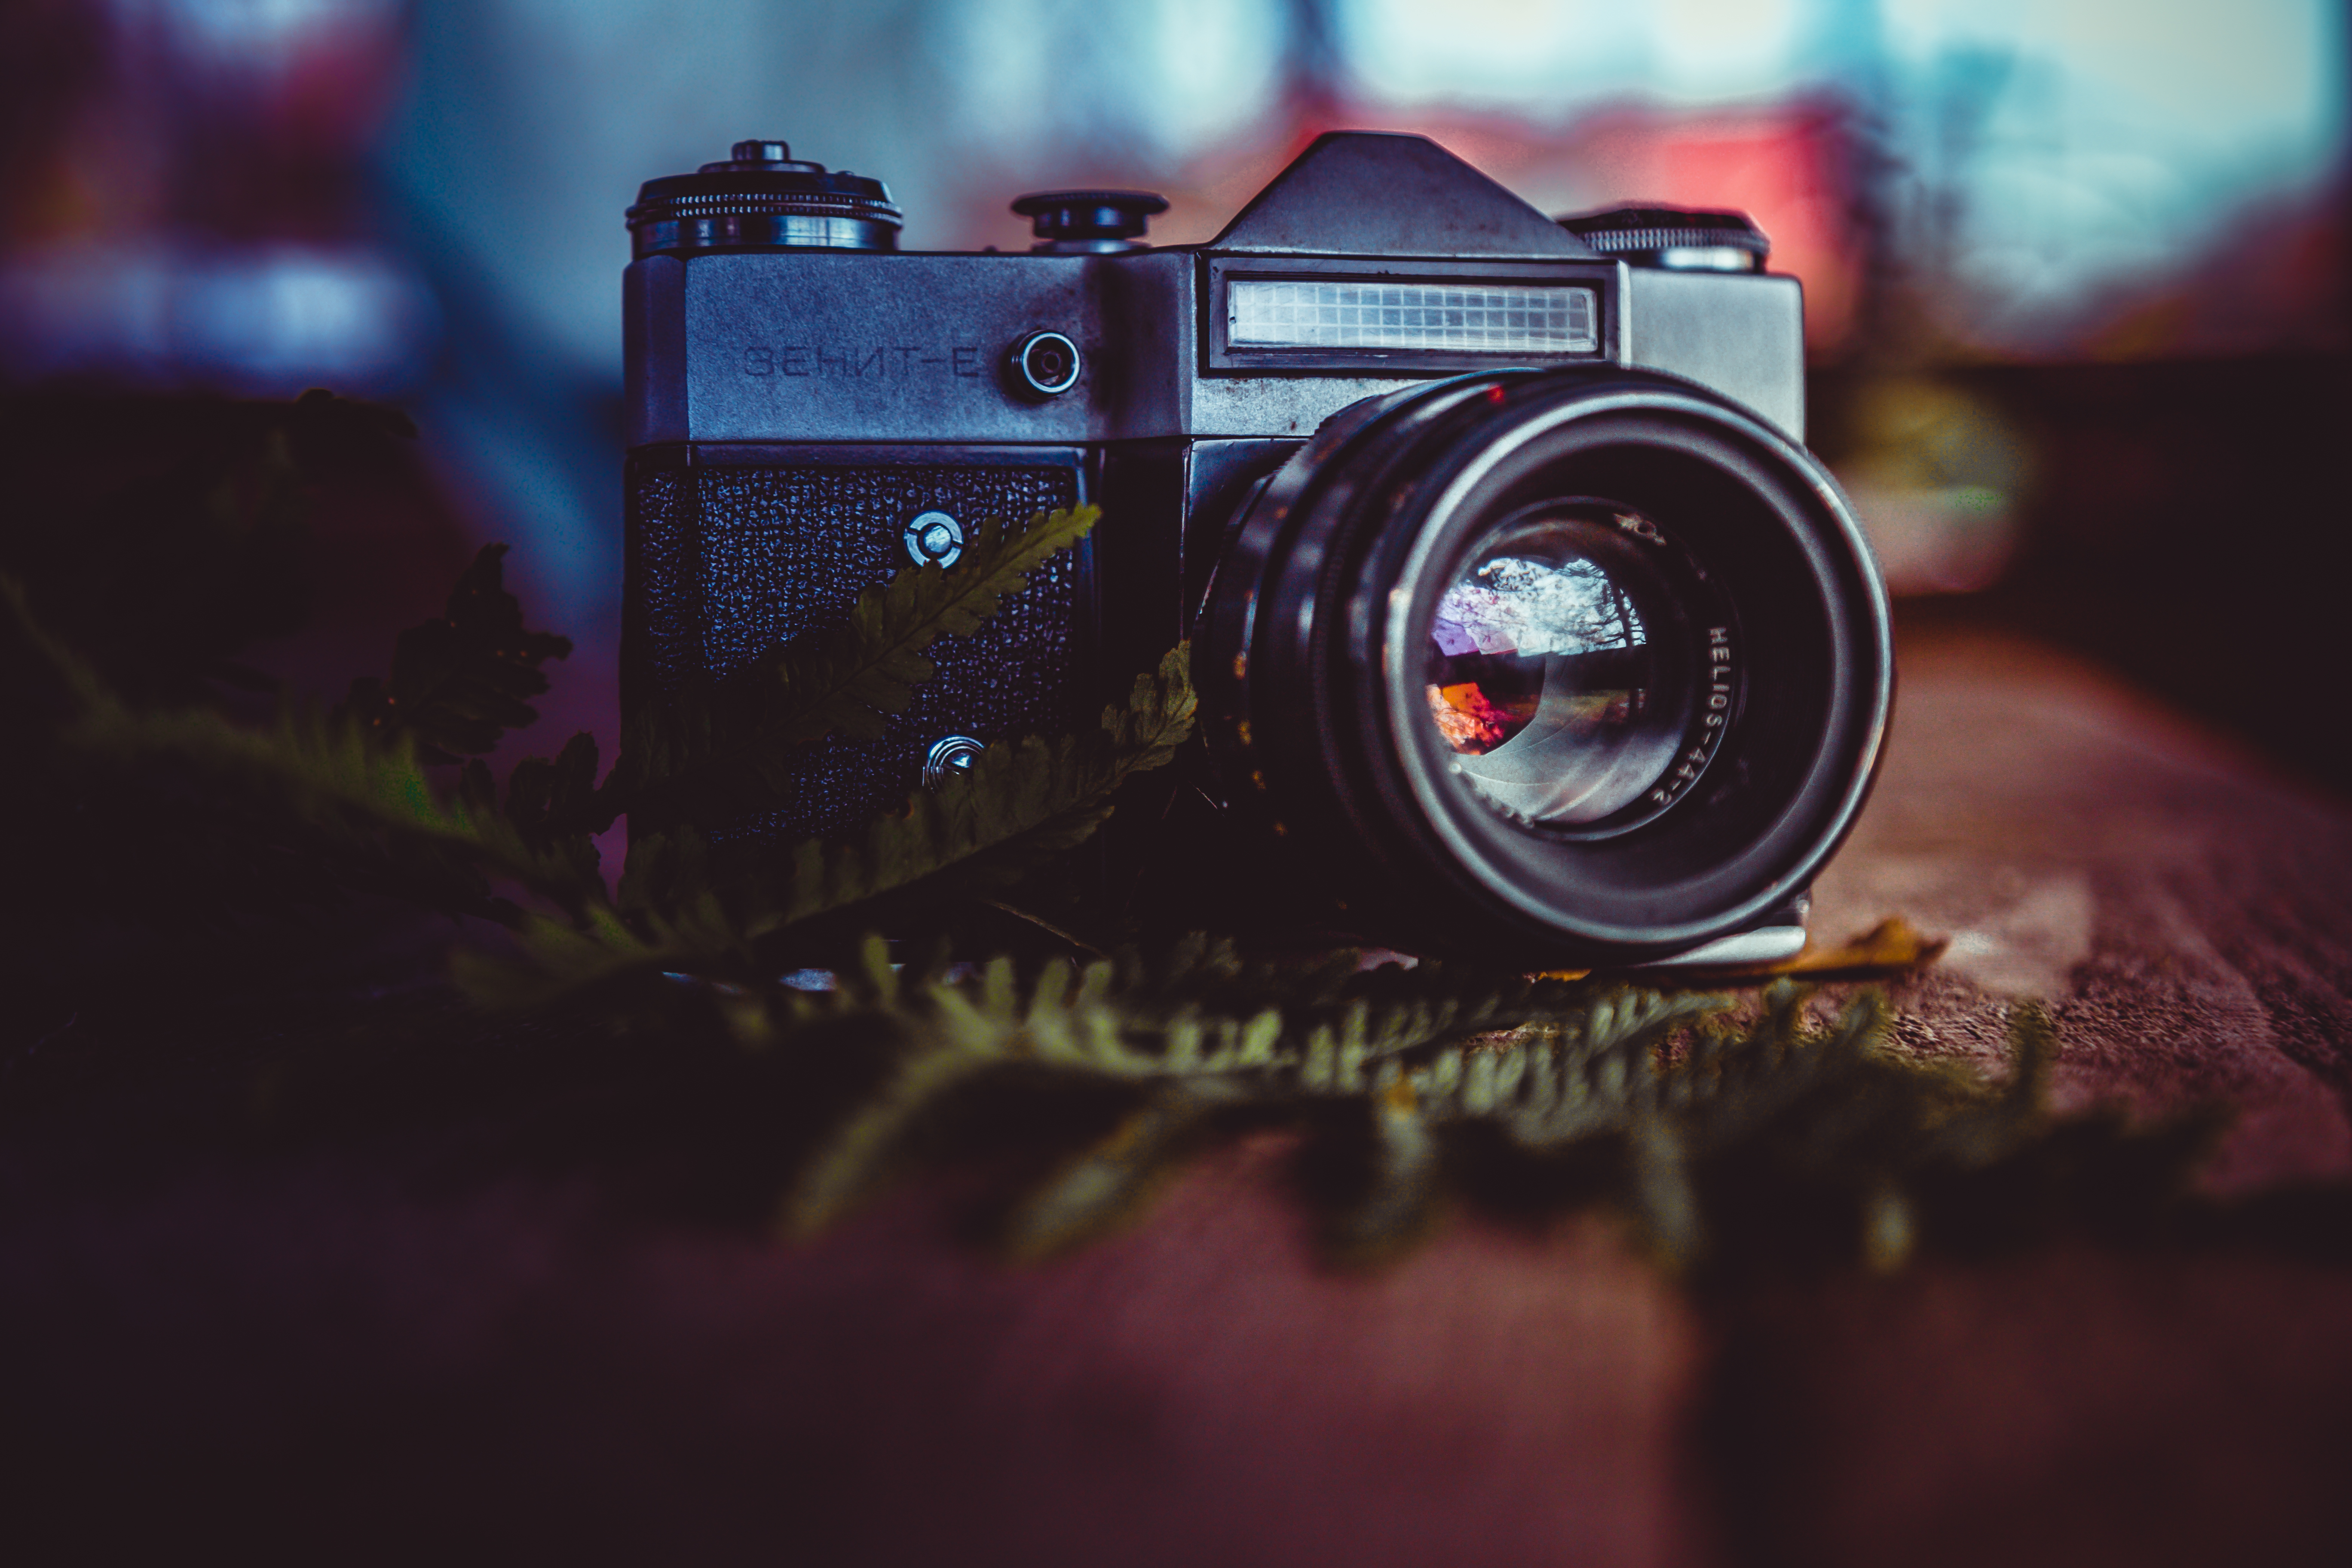
camera, leaves, autumn, single lens reflex camera, cameras optics, photography, macro photography, camera lens, digital slr, reflex camera, digital camera, mirrorless interchangeable lens camera, product, flash photography, lens